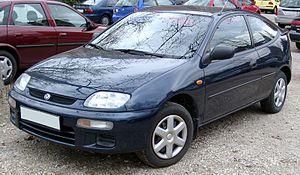
La Mazda 323, est un modèle de berline compacte du constructeur automobile japonais Mazda. Elle a été remplacée par la Mazda 3 en 2003. La Mazda 323 s'appelait Familia au Japon. 323 était son appellation pour l'exportation.